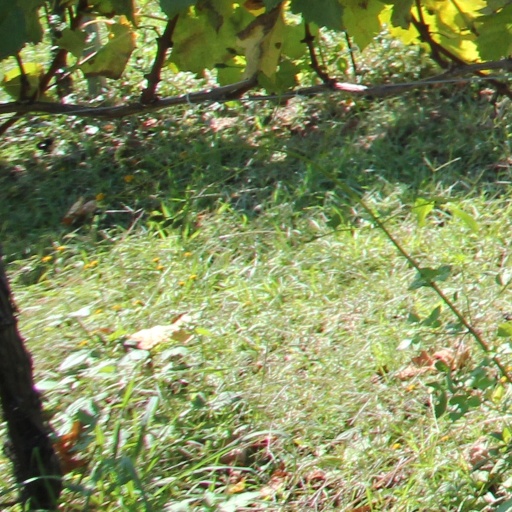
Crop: grape